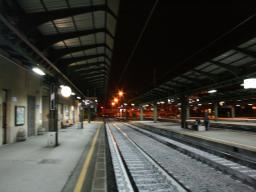
Label: Background_without_leaves